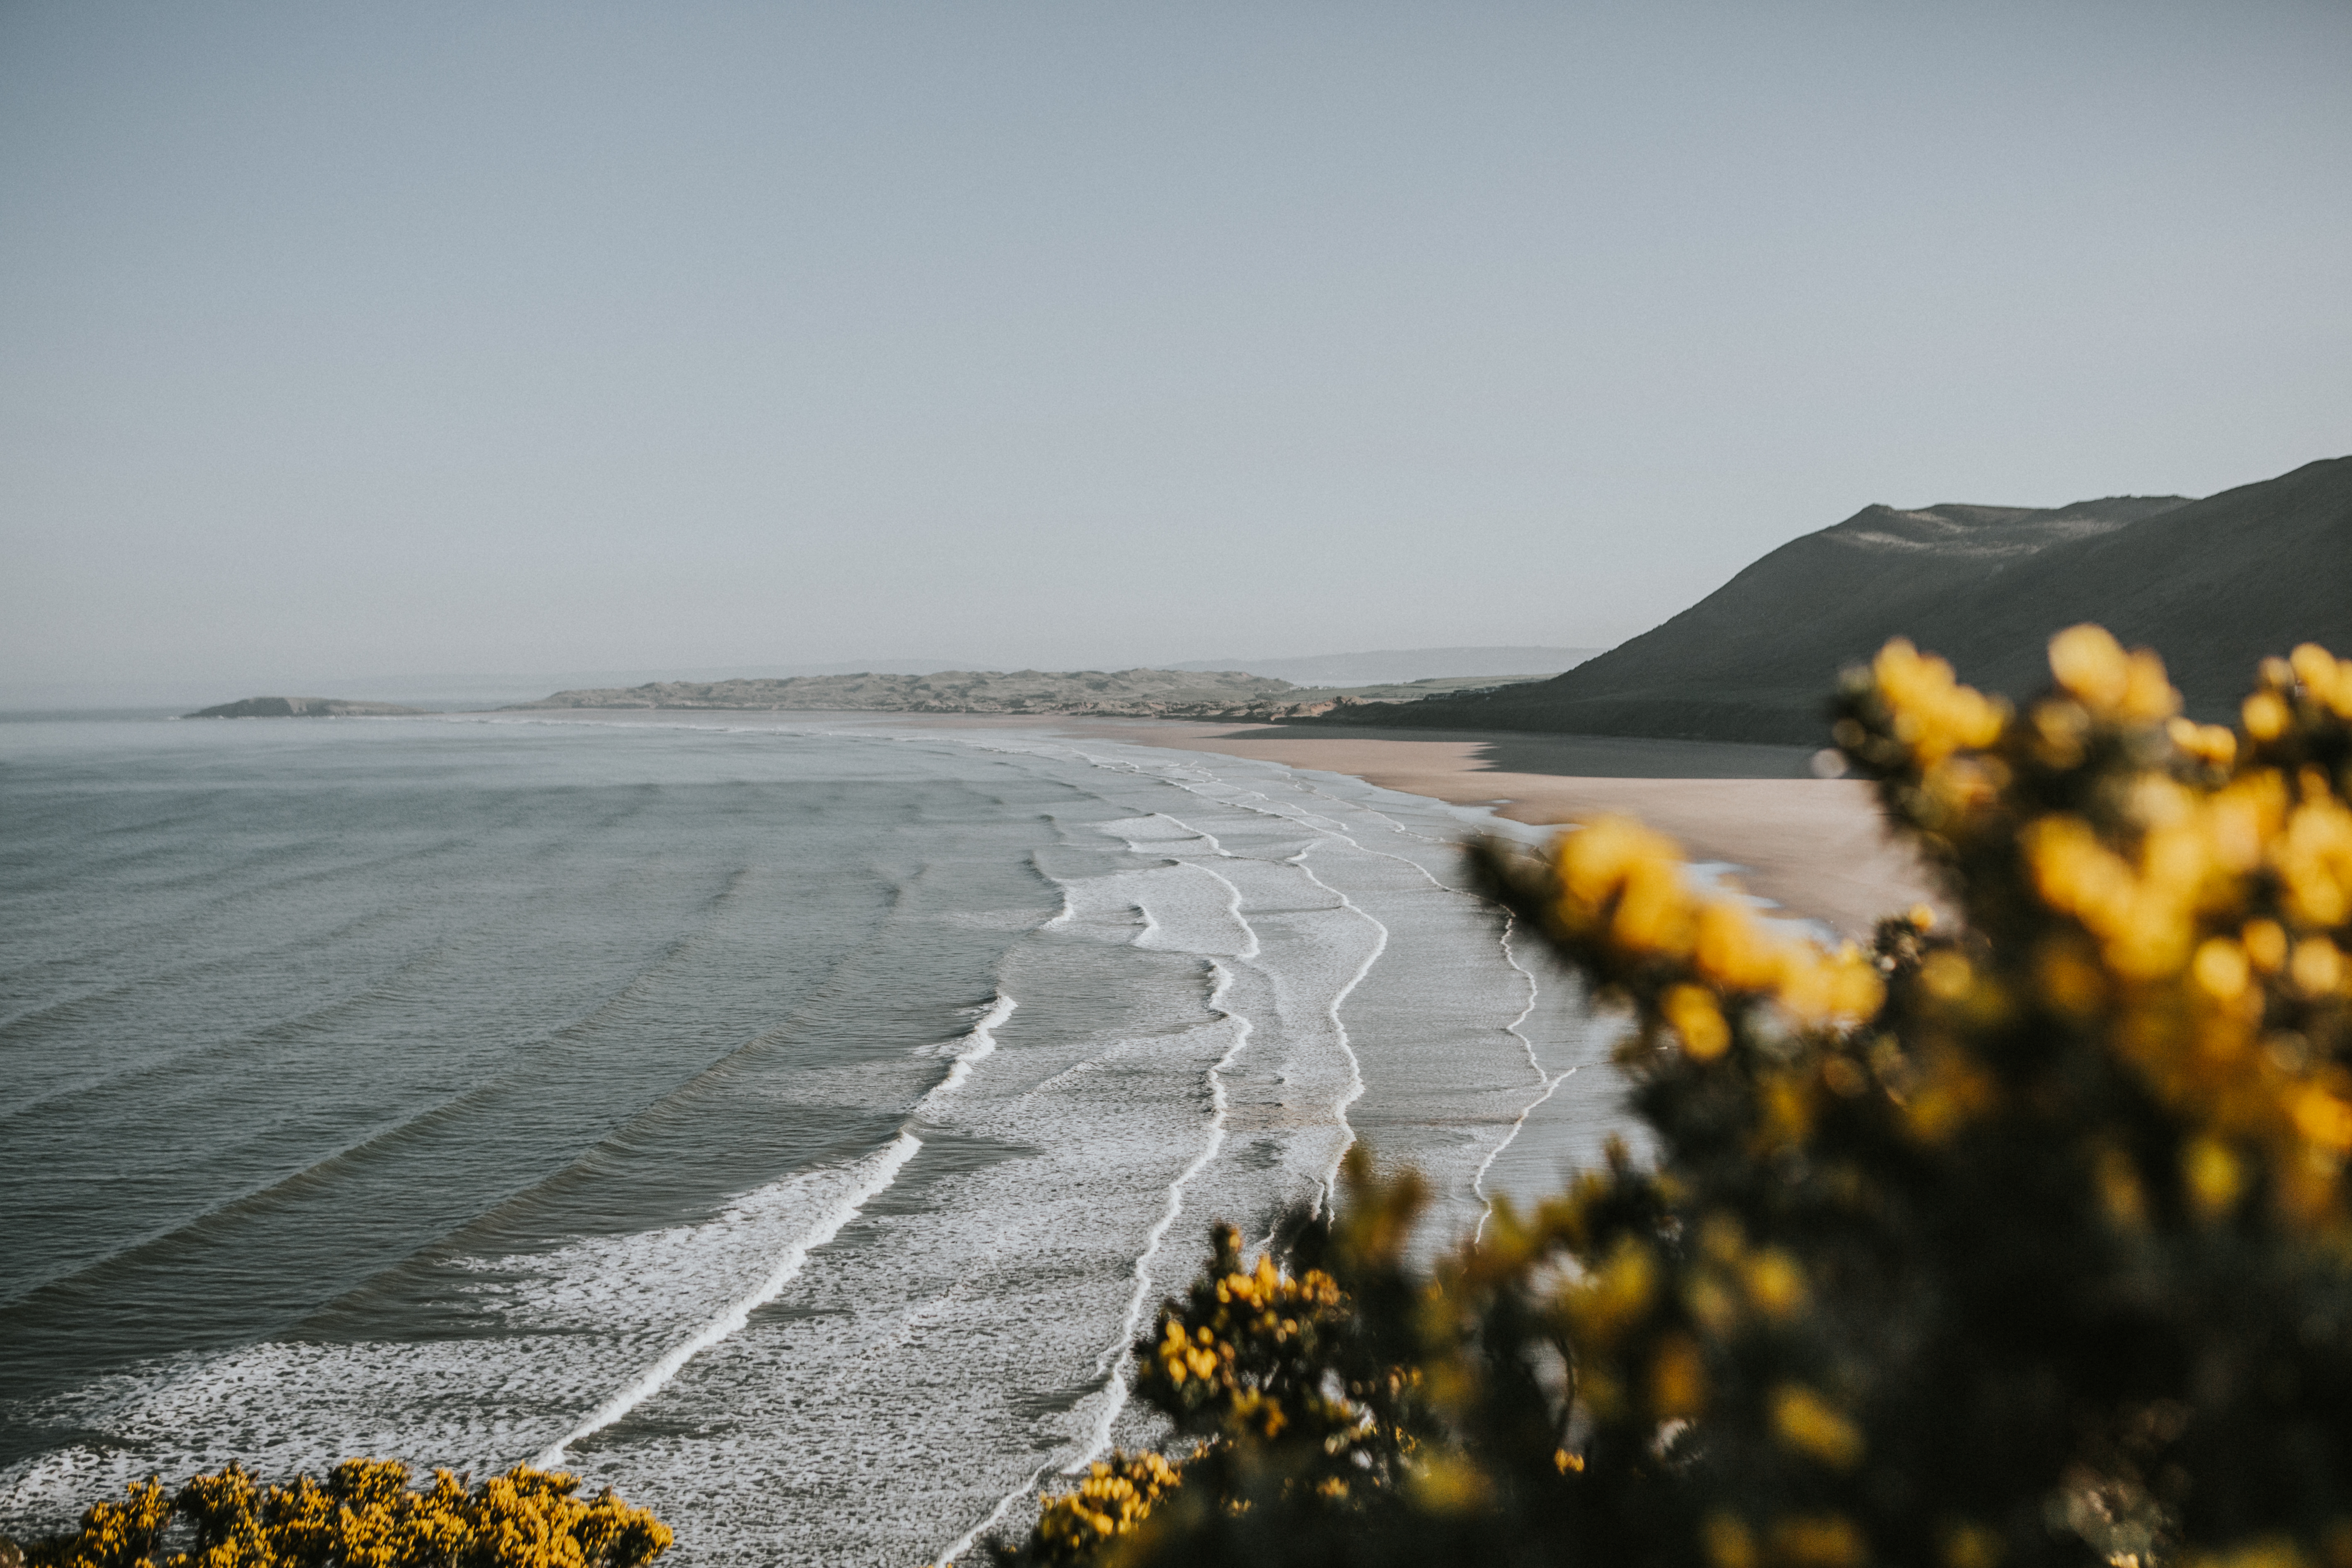
beach, sea, coast, water, nature, sand, rock, ocean, horizon, cloud, sunlight, morning, shore, wave, cliff, bay, body of water, wind wave